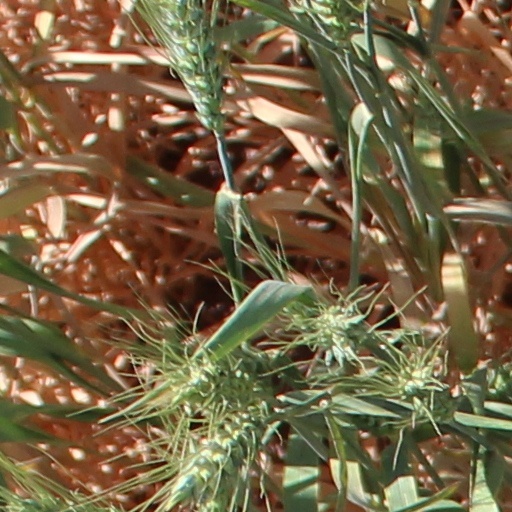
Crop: wheat